San Carlos, Negros Occidental

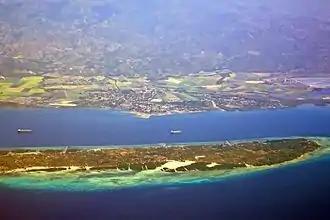
Aerial view of San Carlos, with Sipaway Island in foreground

Located along the northeastern coast touching the Tañon Strait, San Carlos City is located along the boundary of two provinces, Negros Occidental and Negros Oriental. The city is also used as a departure point to Cebu City. It has a coastline, of which some parts are covered with mangroves. The city has a deep natural harbor protected from inclement weather by the island of Refugio, also known as Sipaway. Due to these aspects, the Philippine Ports Authority has chosen the San Carlos City port from among other ports in the province for its expansion program in 1998 which include the reclamation of four hectares of sea to accommodate various port buildings, facilities and container vans, an extension on the east side for two roll-on/roll-off (RO-RO) vessels and the extension of the length of the port to . It is east of Bacolod, via the Negros Occidental Eco-Tourism Highway (N69), and from Dumaguete, the capital of Negros Oriental.